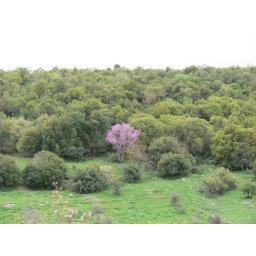
A purple flowers tree amongst many green ones. a small place near the teritories.